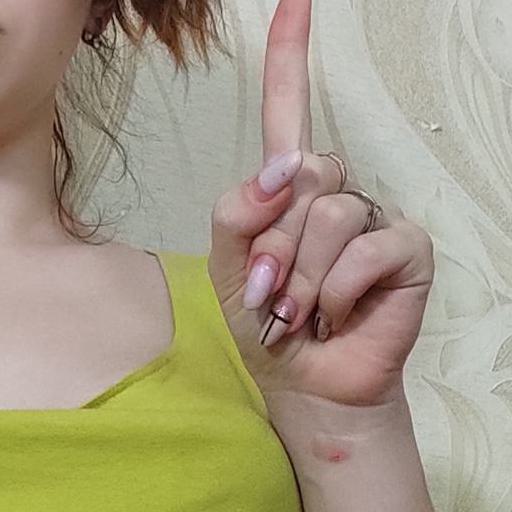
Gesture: one